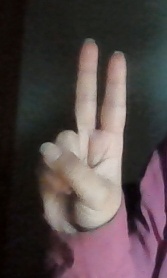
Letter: taa